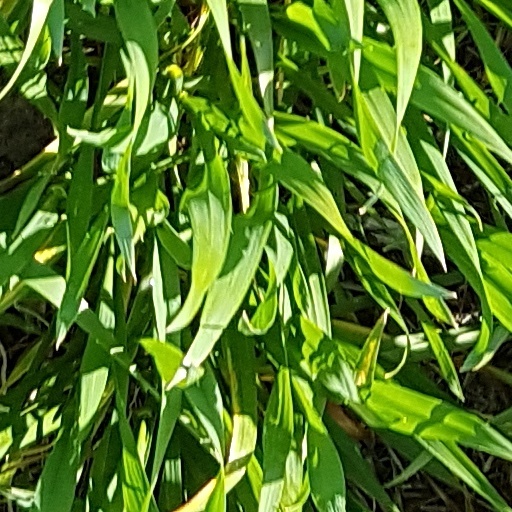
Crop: wheat